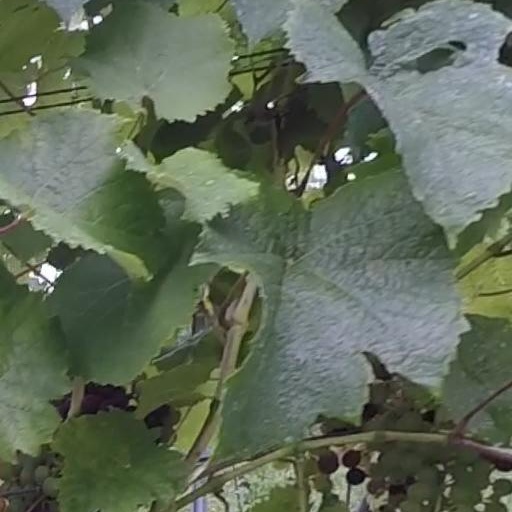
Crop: grape